J. G. Ballard

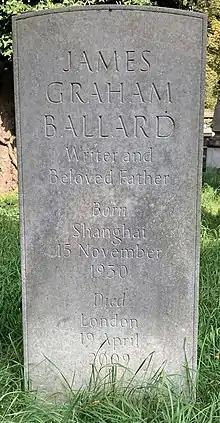
Ballard's grave in Kensal Green Cemetery

In October 2008, before his death, Ballard's literary agent, Margaret Hanbury, brought an outline for a book by Ballard with the working title "Conversations with My Physician: The Meaning, if Any, of Life" to the Frankfurt Book Fair. The physician in question is oncologist Professor Jonathan Waxman of Imperial College London, who was treating Ballard for prostate cancer. While it was to be in part a book about cancer, and Ballard's struggle with it, it reportedly was to move on to broader themes. In April 2009 "The Guardian" reported that HarperCollins announced that Ballard's "Conversations with My Physician" could not be finished and plans to publish it were abandoned.